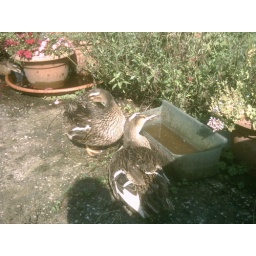
Typical pose when bird or plane above them